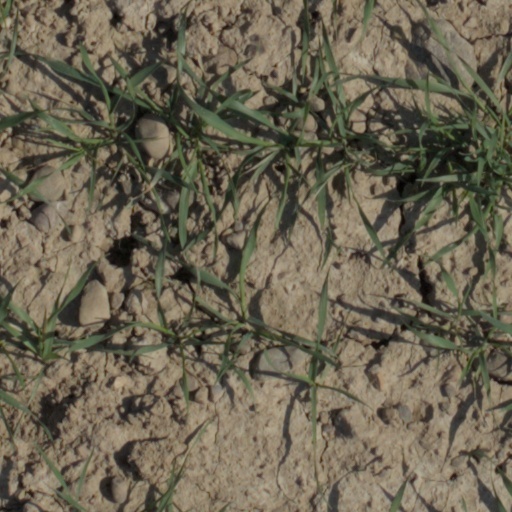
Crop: wheat